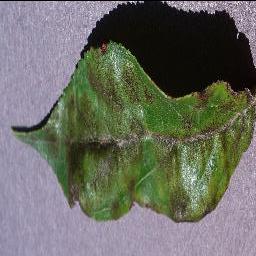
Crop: apple
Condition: scab